Culture of Gibraltar

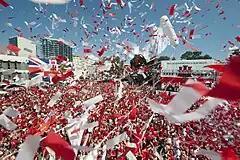
Thousands of Gibraltarians dress in their national colours of red and white and fill Grand Casemates Square during the 2013 Gibraltar National Day celebrations

Gibraltarians have historically been proud of their British heritage, and unlike the inhabitants of other territories, sought to strengthen, rather than loosen their ties with the UK and the British Crown, seeing themselves as "more British than the British". This sense of being British was particularly strong when the frontier with Spain was closed in 1969, and all communications links were severed. Until 16 December 2006, the only flights from Gibraltar Airport, were those to the UK. The fact that they are largely of Mediterranean appearance and speak an Andalusian Spanish variant, known as "Llanito" gives Gibraltarians a strong resemblance to Andalusian Spaniards, despite the Gibraltarian's distinct cultural heritage and identity.